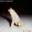
Label: frog